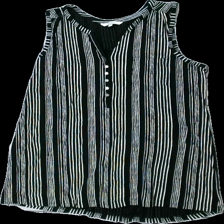
View: front
Type: Tank top
Category: Ladies
Brand: Cellbes
Colors: Black, White
Material: 100% bomull
Pattern: Striped
Cut: V-collar
Size: 42
Season: All
Damage: dammig
Damage location: middle center
Damage 2: dammig
Damage 2 location: middle center
Price range: <50
Recommended usage: Reuse
Description: linne med streck